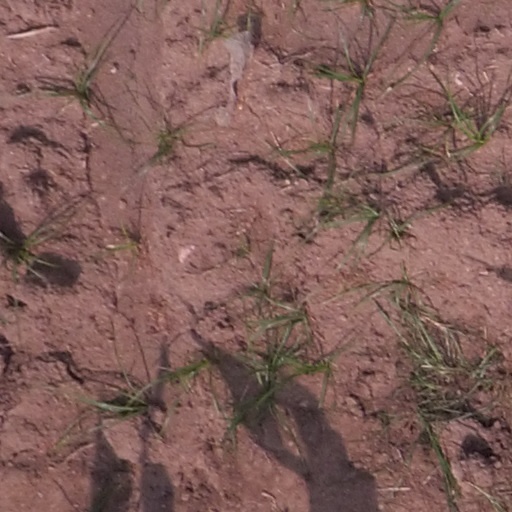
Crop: maize; corn